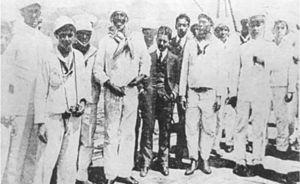
La révolte du fouet est une mutinerie navale qui s'est déroulée Rio de Janeiro, au Brésil, à la fin du mois de novembre 1910.
La classe Minas Geraes ou Minas Gerais dans certaines sources était composée de deux cuirassés construits par la société britannique Armstrong Whitworth pour le compte de la Marine brésilienne. Les deux navires furent nommés Minas Geraes d'après l'état brésilien et São Paulo en honneur de l'état et de la ville. Ils devaient permettre au Brésil d'accéder au rang de puissance internationale.
Une course à l’armement naval entre l'Argentine, le Brésil et le Chili, les pays les plus puissants et les plus riches d’Amérique du Sud, commença au début du XXᵉ siècle, lorsque le gouvernement brésilien commanda trois « dreadnoughts », de formidables cuirassés dont les capacités dépassaient de loin celles des anciens navires des marines du monde entier.
Le terme Afro-Brésiliens désigne les habitants noirs du Brésil, lesquels sont généralement des descendants d’esclaves originaires d’Afrique. Ce terme n’est pas d’un usage très répandu au Brésil même, où constructions et classifications sociales reposent sur l’apparence plutôt que sur l’ascendance réelle ; les personnes présentant des traits africains visibles, en particulier une peau sombre, sont généralement nommés negros ou, moins communément, pretos. Les membres d’un autre groupe de population, les pardos, sont susceptibles également de posséder une ascendance africaine, à des degrés divers. En fonction des circonstances, ceux dont les traits africains sont plus patents seront souvent catalogués par les autres comme negros, et par conséquent tendront à s’identifier eux-mêmes comme tels, au contraire de ceux chez qui ces traits sont plus discrets. Il importe de noter du reste que les termes pardo et preto sont peu usités en dehors du domaine des recensements statistiques, et que la société brésilienne dispose d’une panoplie de mots pour caractériser les personnes d’origine raciale mixte.